Strip-built

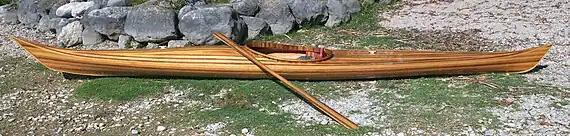
Wood strip-built Kayak

Strip-built, or "strip-plank epoxy", is a method of boat building. Also known as cold molding, the strip-built method is commonly used for canoes and kayaks, but also suitable for larger boats. The process involves securing narrow, flexible strips of wood edge-to-edge around temporary formers. The temporary formers are usually created via a process called "lofting" whereby a set of tables is used to generate the shapes of the formers. The strips are glued edge-to-edge with epoxy. It is effectively a modern form of carvel which needs no caulking and which is both stiffer and more watertight. In a small boat, there will be just one layer of strip-planking, but larger vessels may have two or three layers which, (being a pre-shaped marine ply), forms a light, strong, and torsionally stiff monococque.